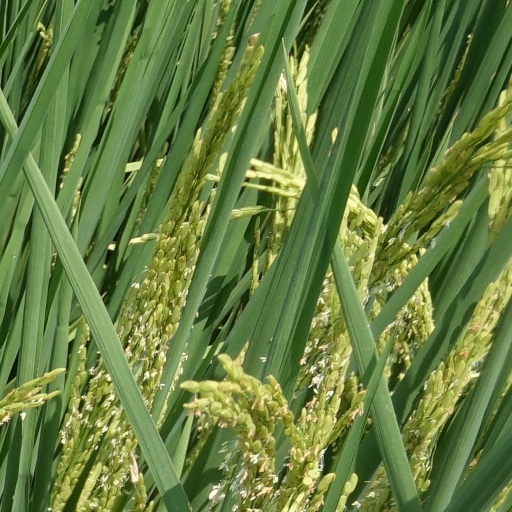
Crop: rice